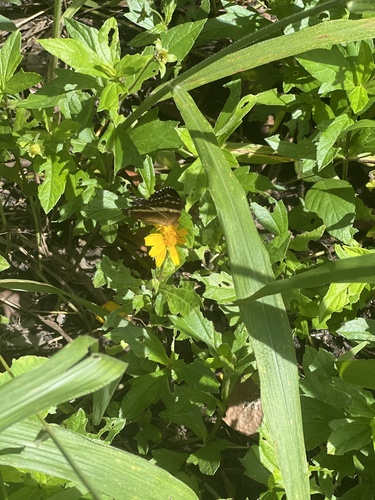
Scientific name: Anartia fatima
Common name: Banded peacock
Family: Nymphalidae
Order: Lepidoptera
Pollinator type: Primary pollinator
Habitat: Open areas and gardens
Geographic range: South America
Conservation status: Least Concern